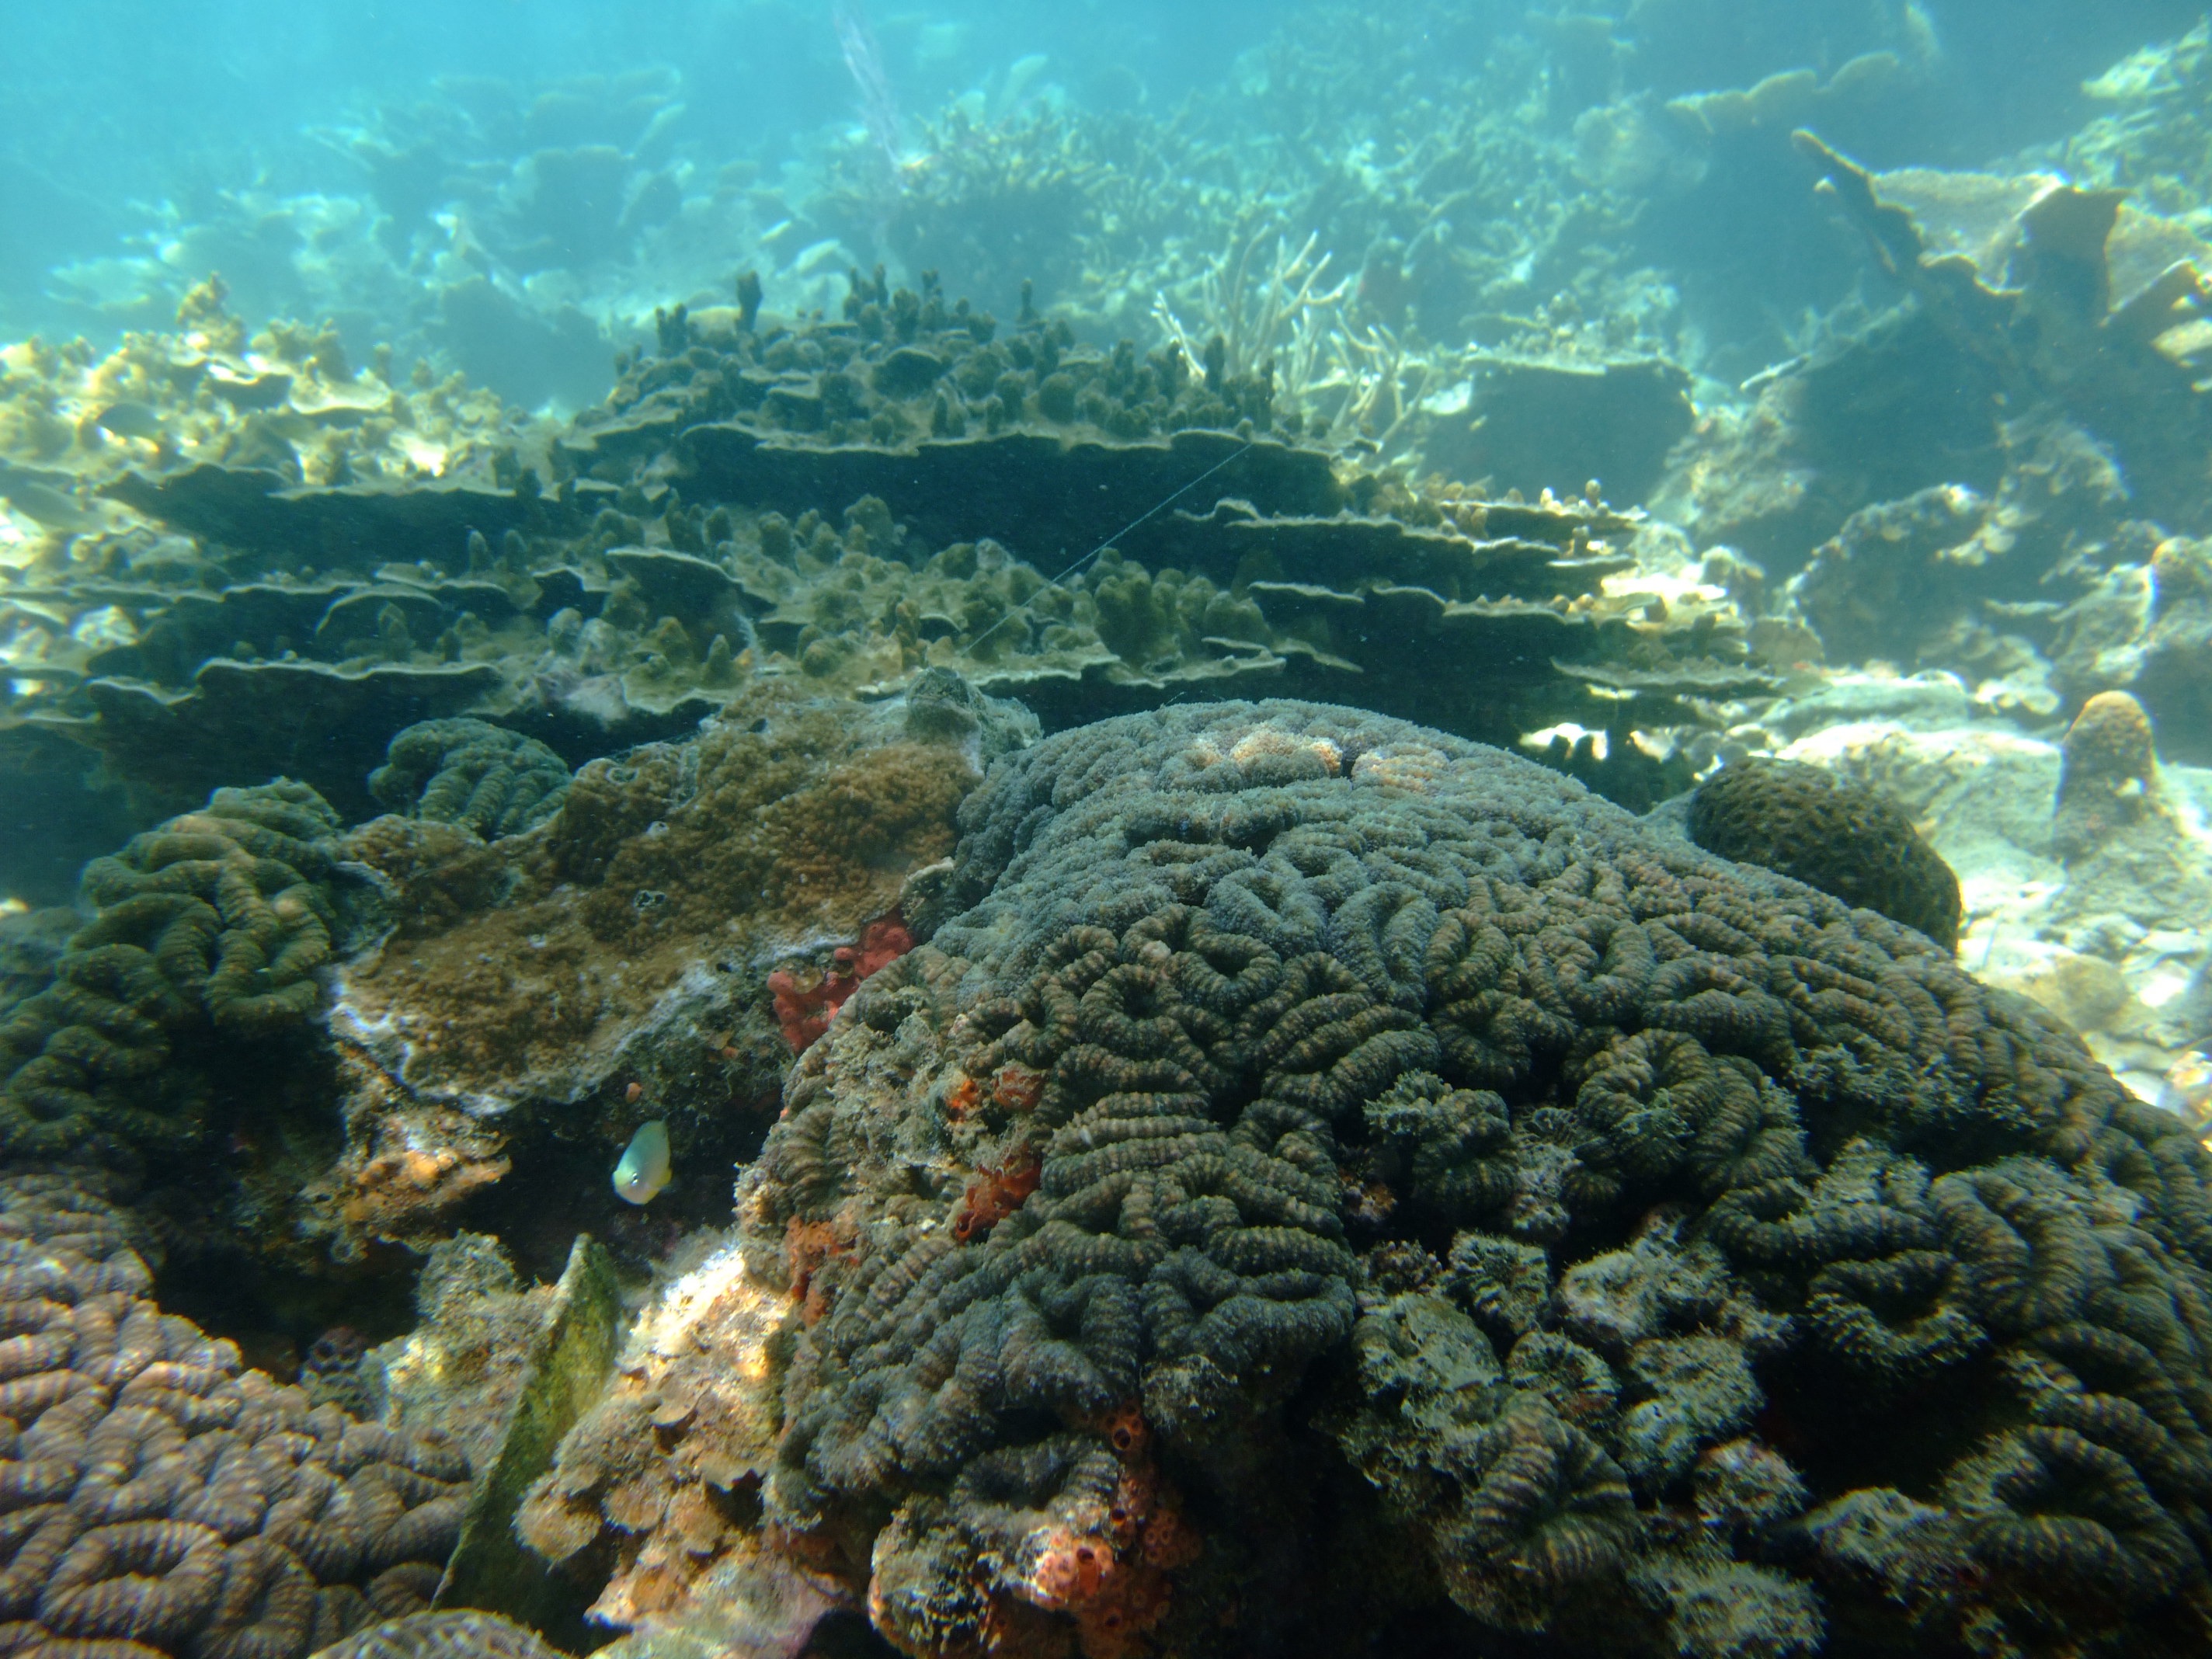
sea, ocean, diving, underwater, biology, coral, coral reef, invertebrate, reef, sports, habitat, ecosystem, natural environment, marine biology, coral reef fish, marine invertebrates, stony coral